Western Buckeye League

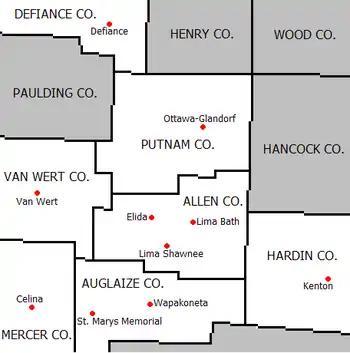
The current member schools of the Western Buckeye League.

The Western Buckeye League awards an annual All Sport Trophy to the school that accumulates the most points in their rank in each of the conference sanctioned sports.